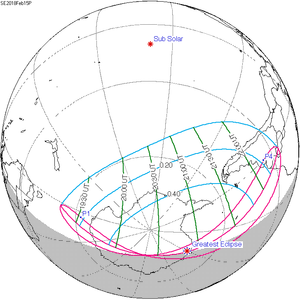
L'éclipse solaire du 15 février 2018 est la onzième éclipse partielle du XXIᵉ siècle.